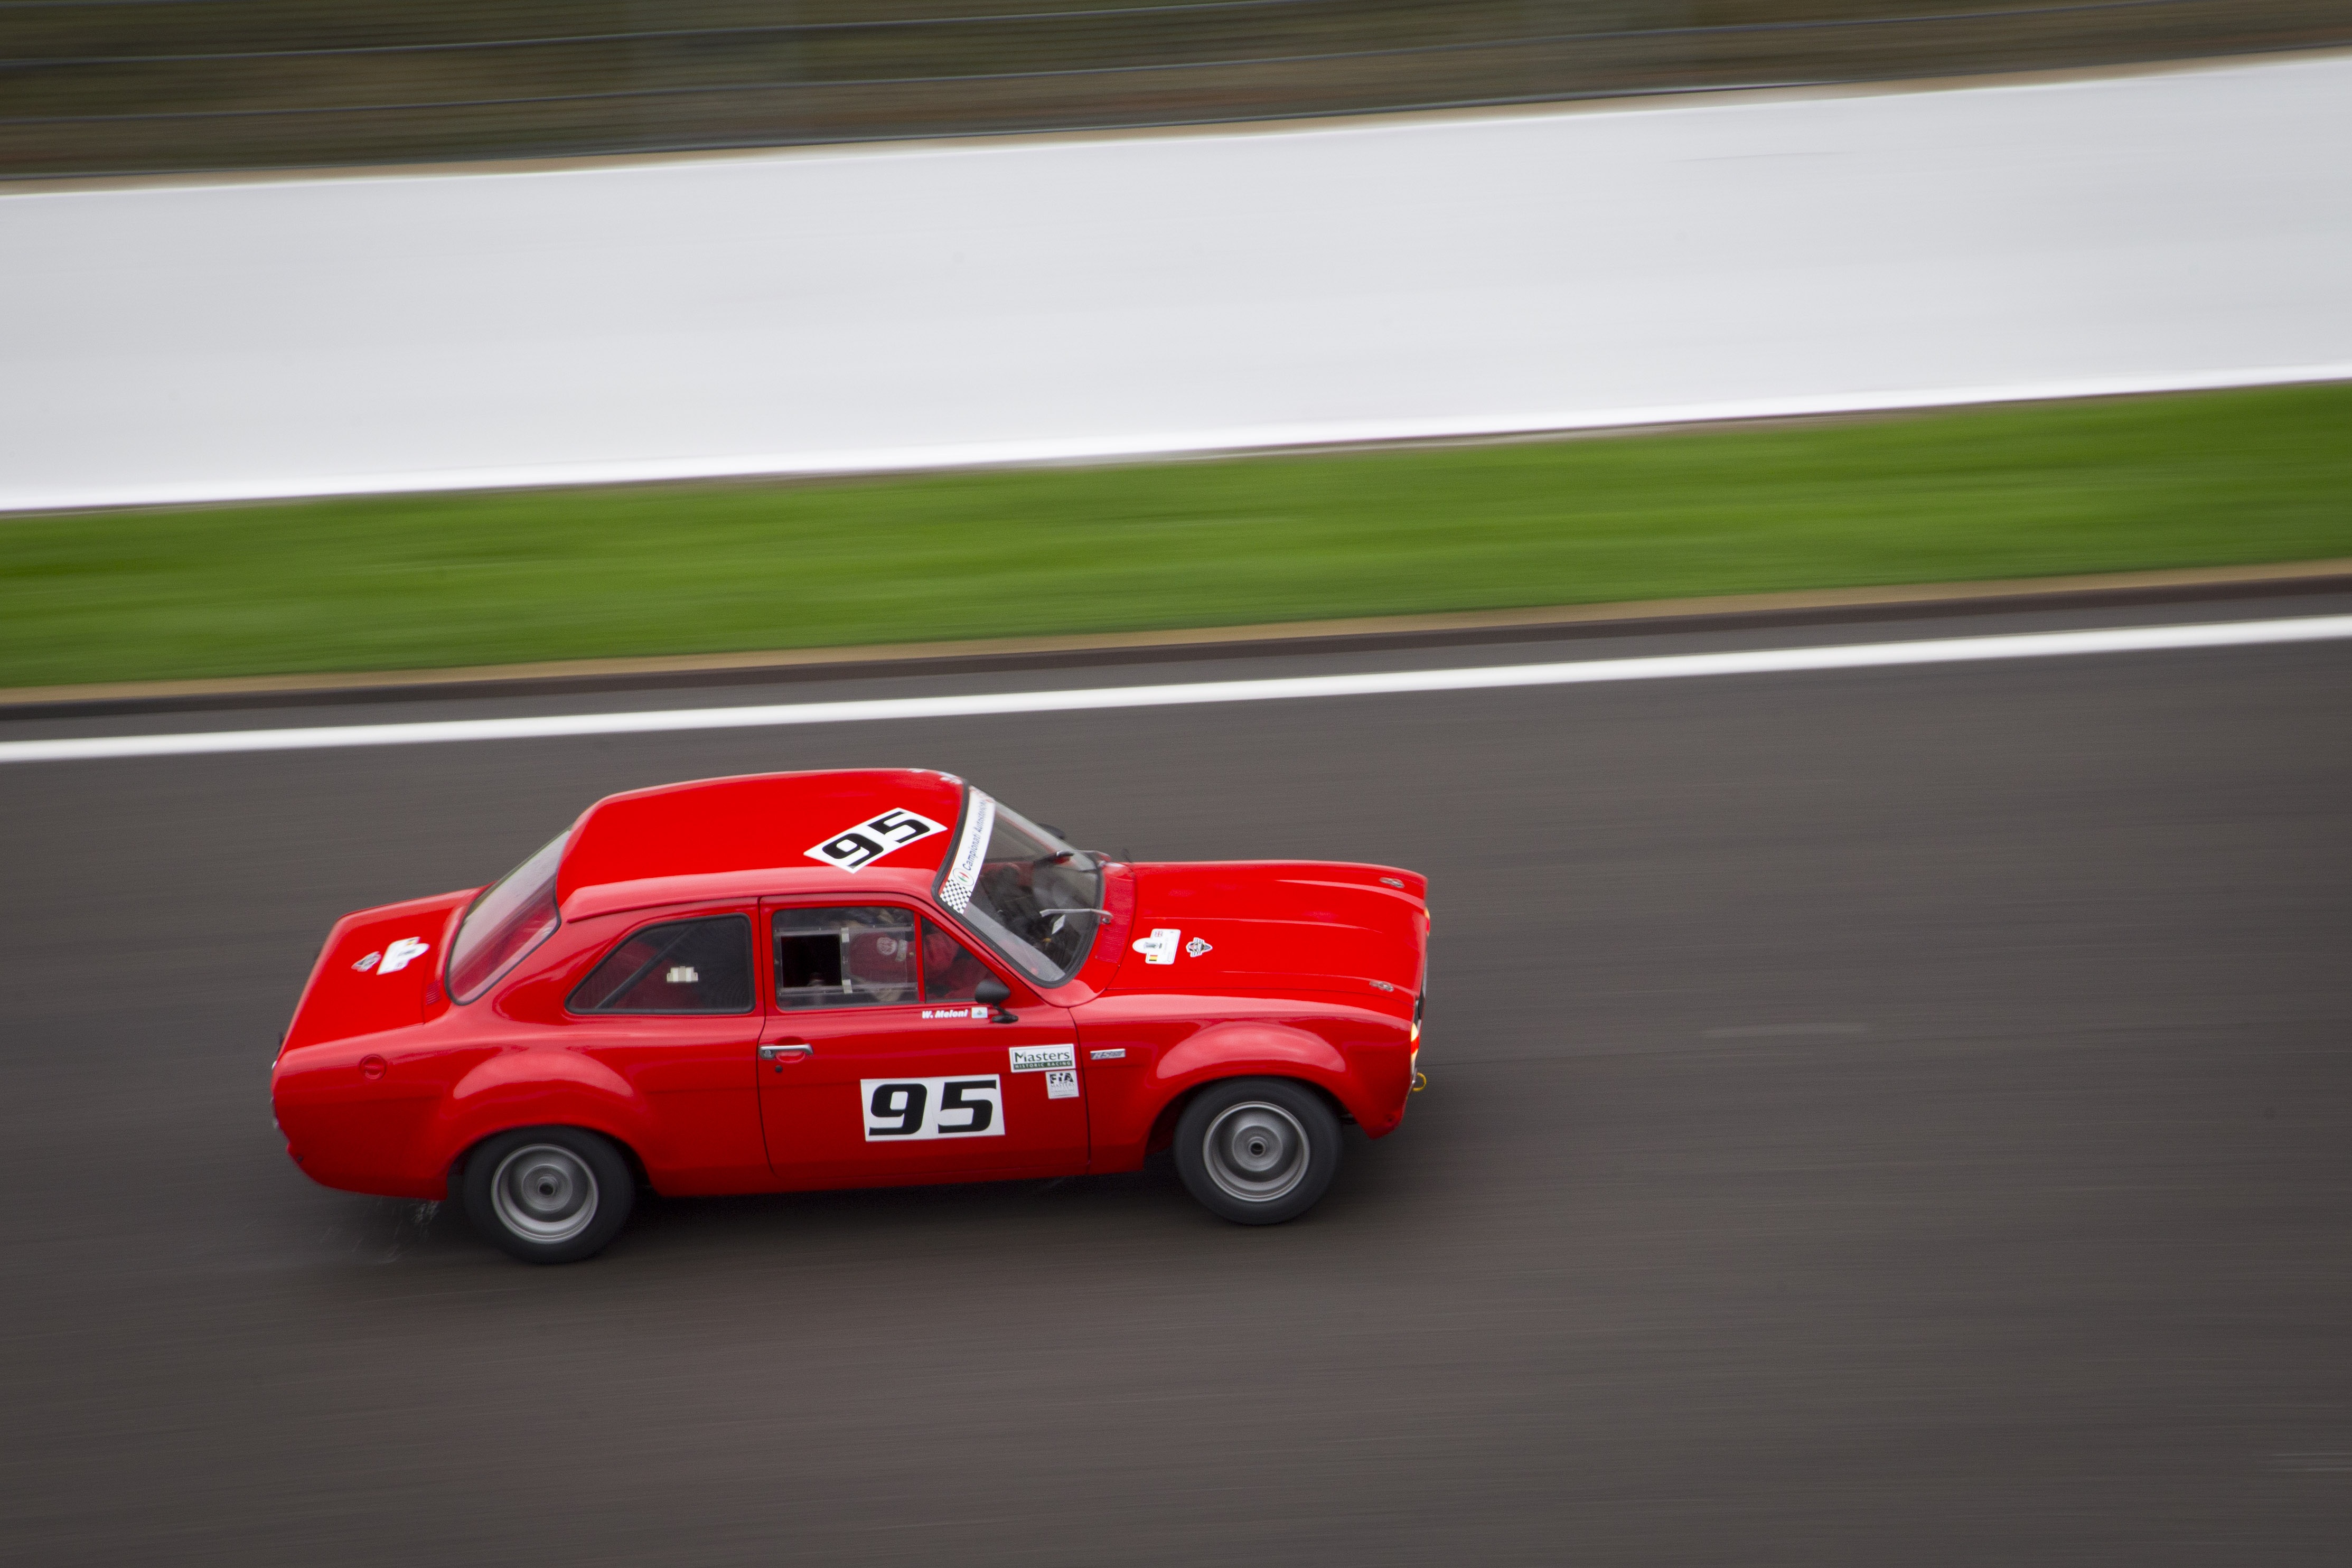
road, sport, car, wheel, automobile, motion, transportation, vehicle, auto, speed, sports car, race car, race, supercar, racing, motor, race track, driver, win, racing car, car racing, land vehicle, automobile make, automotive design, family car, subcompact car